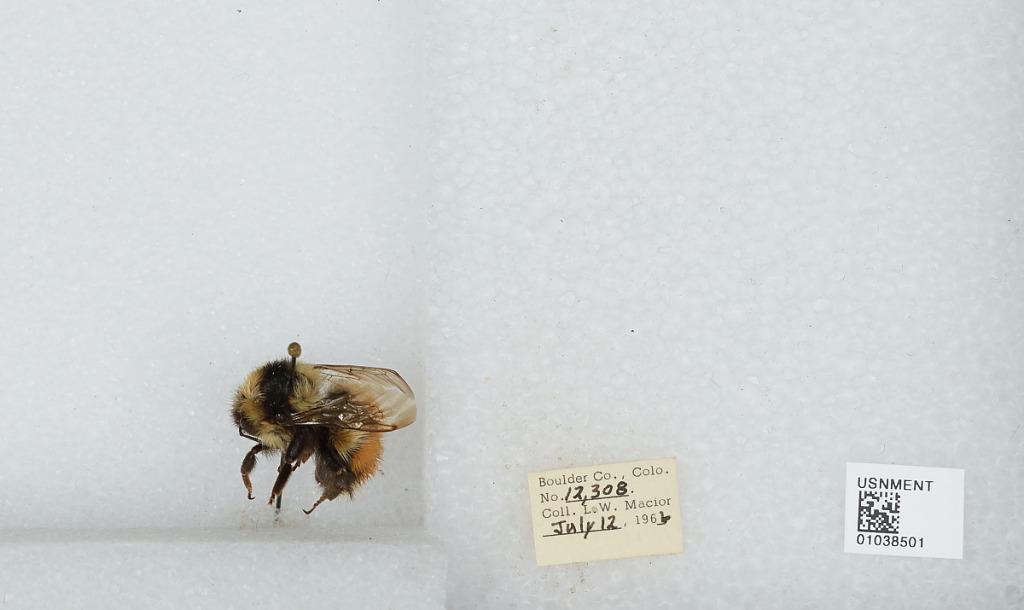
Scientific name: Bombus (Pyrobombus) sylvicola Kirby
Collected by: L. Macior
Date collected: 1966-7-12
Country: United States
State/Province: Colorado
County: Boulder
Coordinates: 40.0722, -105.584